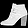
Label: Ankle boot